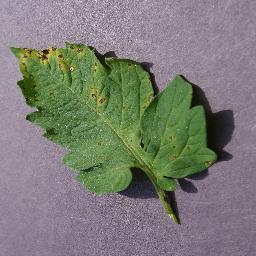
Label: Tomato___Septoria_leaf_spot